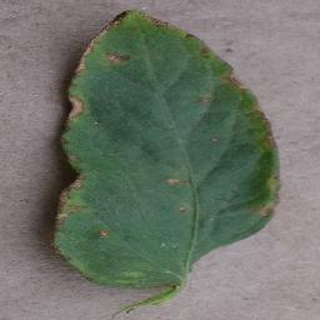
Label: tomato_bacterial_spot